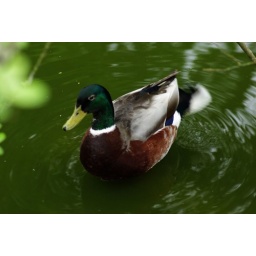
May 10 2008 duck in the water